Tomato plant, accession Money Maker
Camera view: vertical (180 deg); turntable rotation: 210 degrees
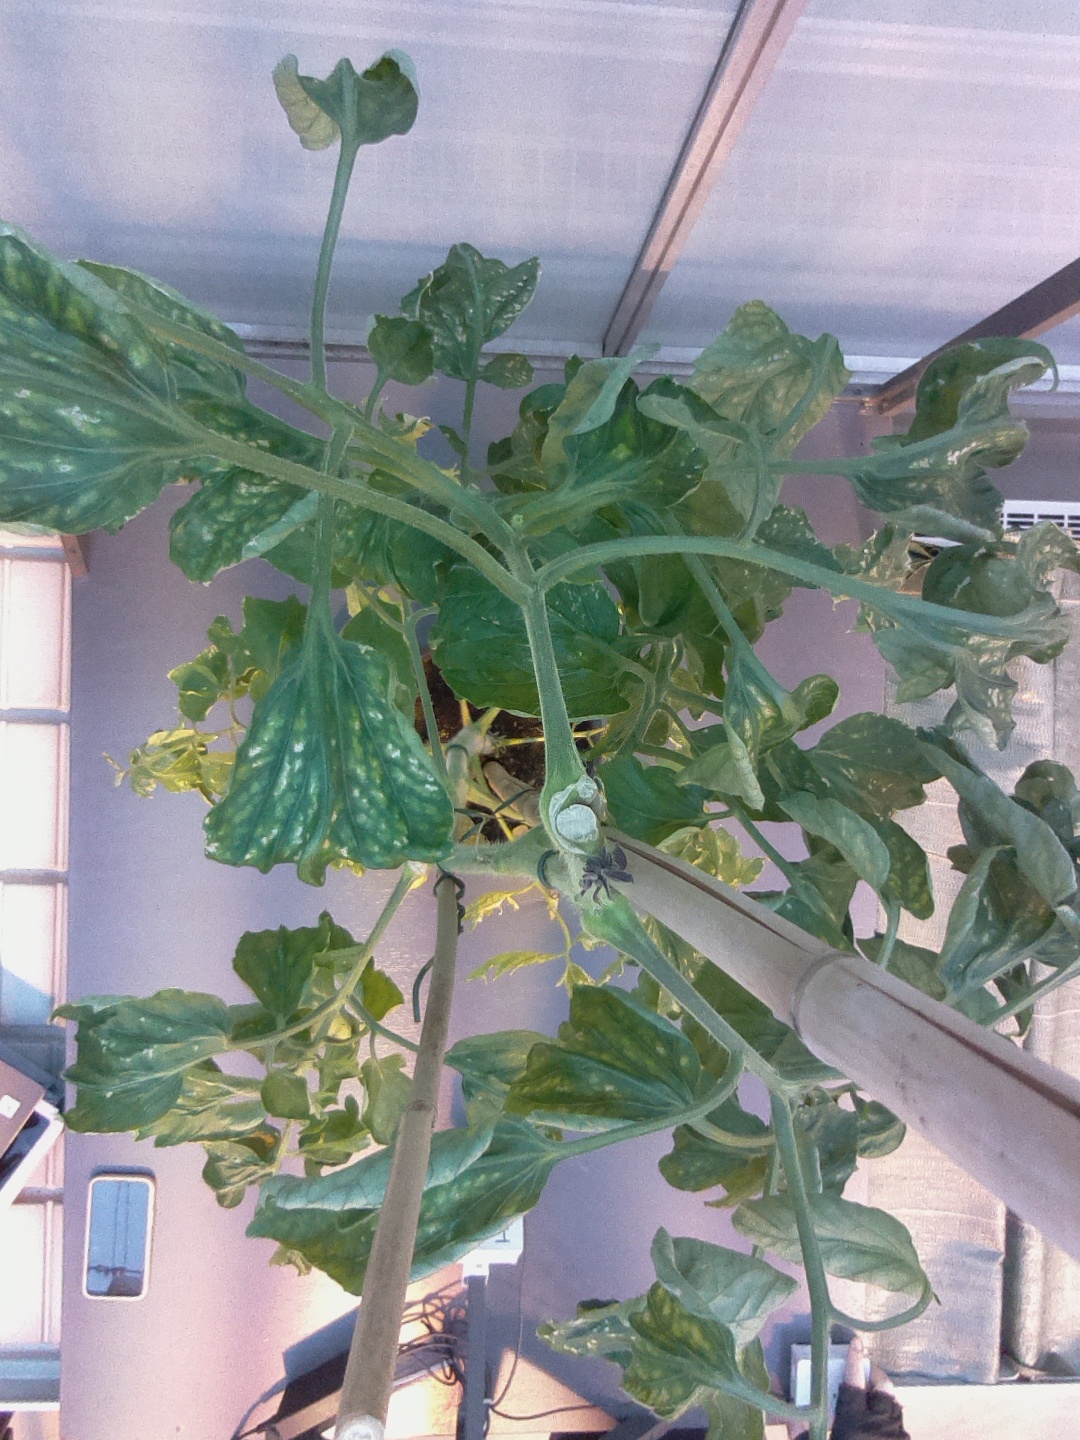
BBCH growth stage 29: 90%-100% Side shoots formed